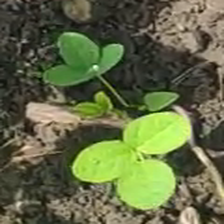
Weed species: Asian_Pigeonwings_(Clitoria Ternatea)